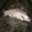
Label: trout